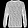
Label: Shirt